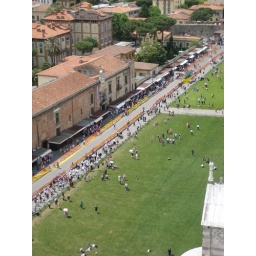
View from the top of the Leaning Tower of Pisa. All of the people in the grass are doing the classic hold the tower pose.